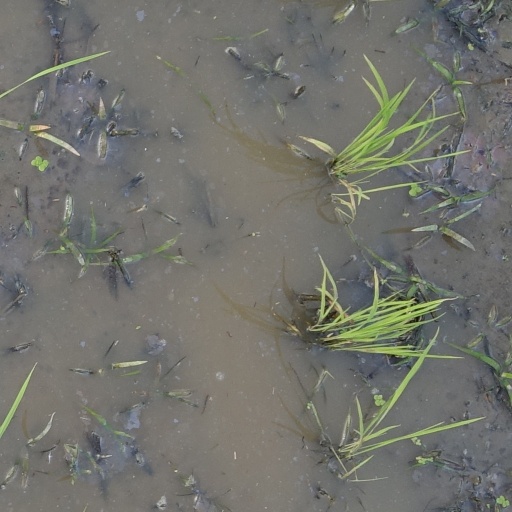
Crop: rice